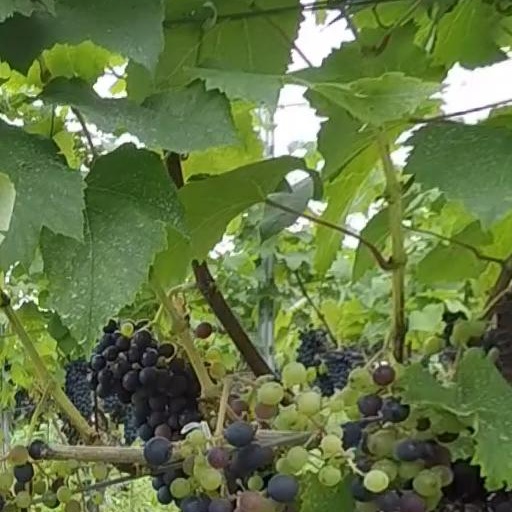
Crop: grape